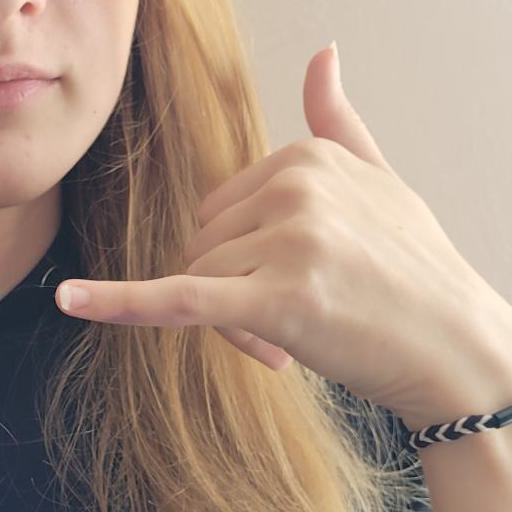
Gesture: call